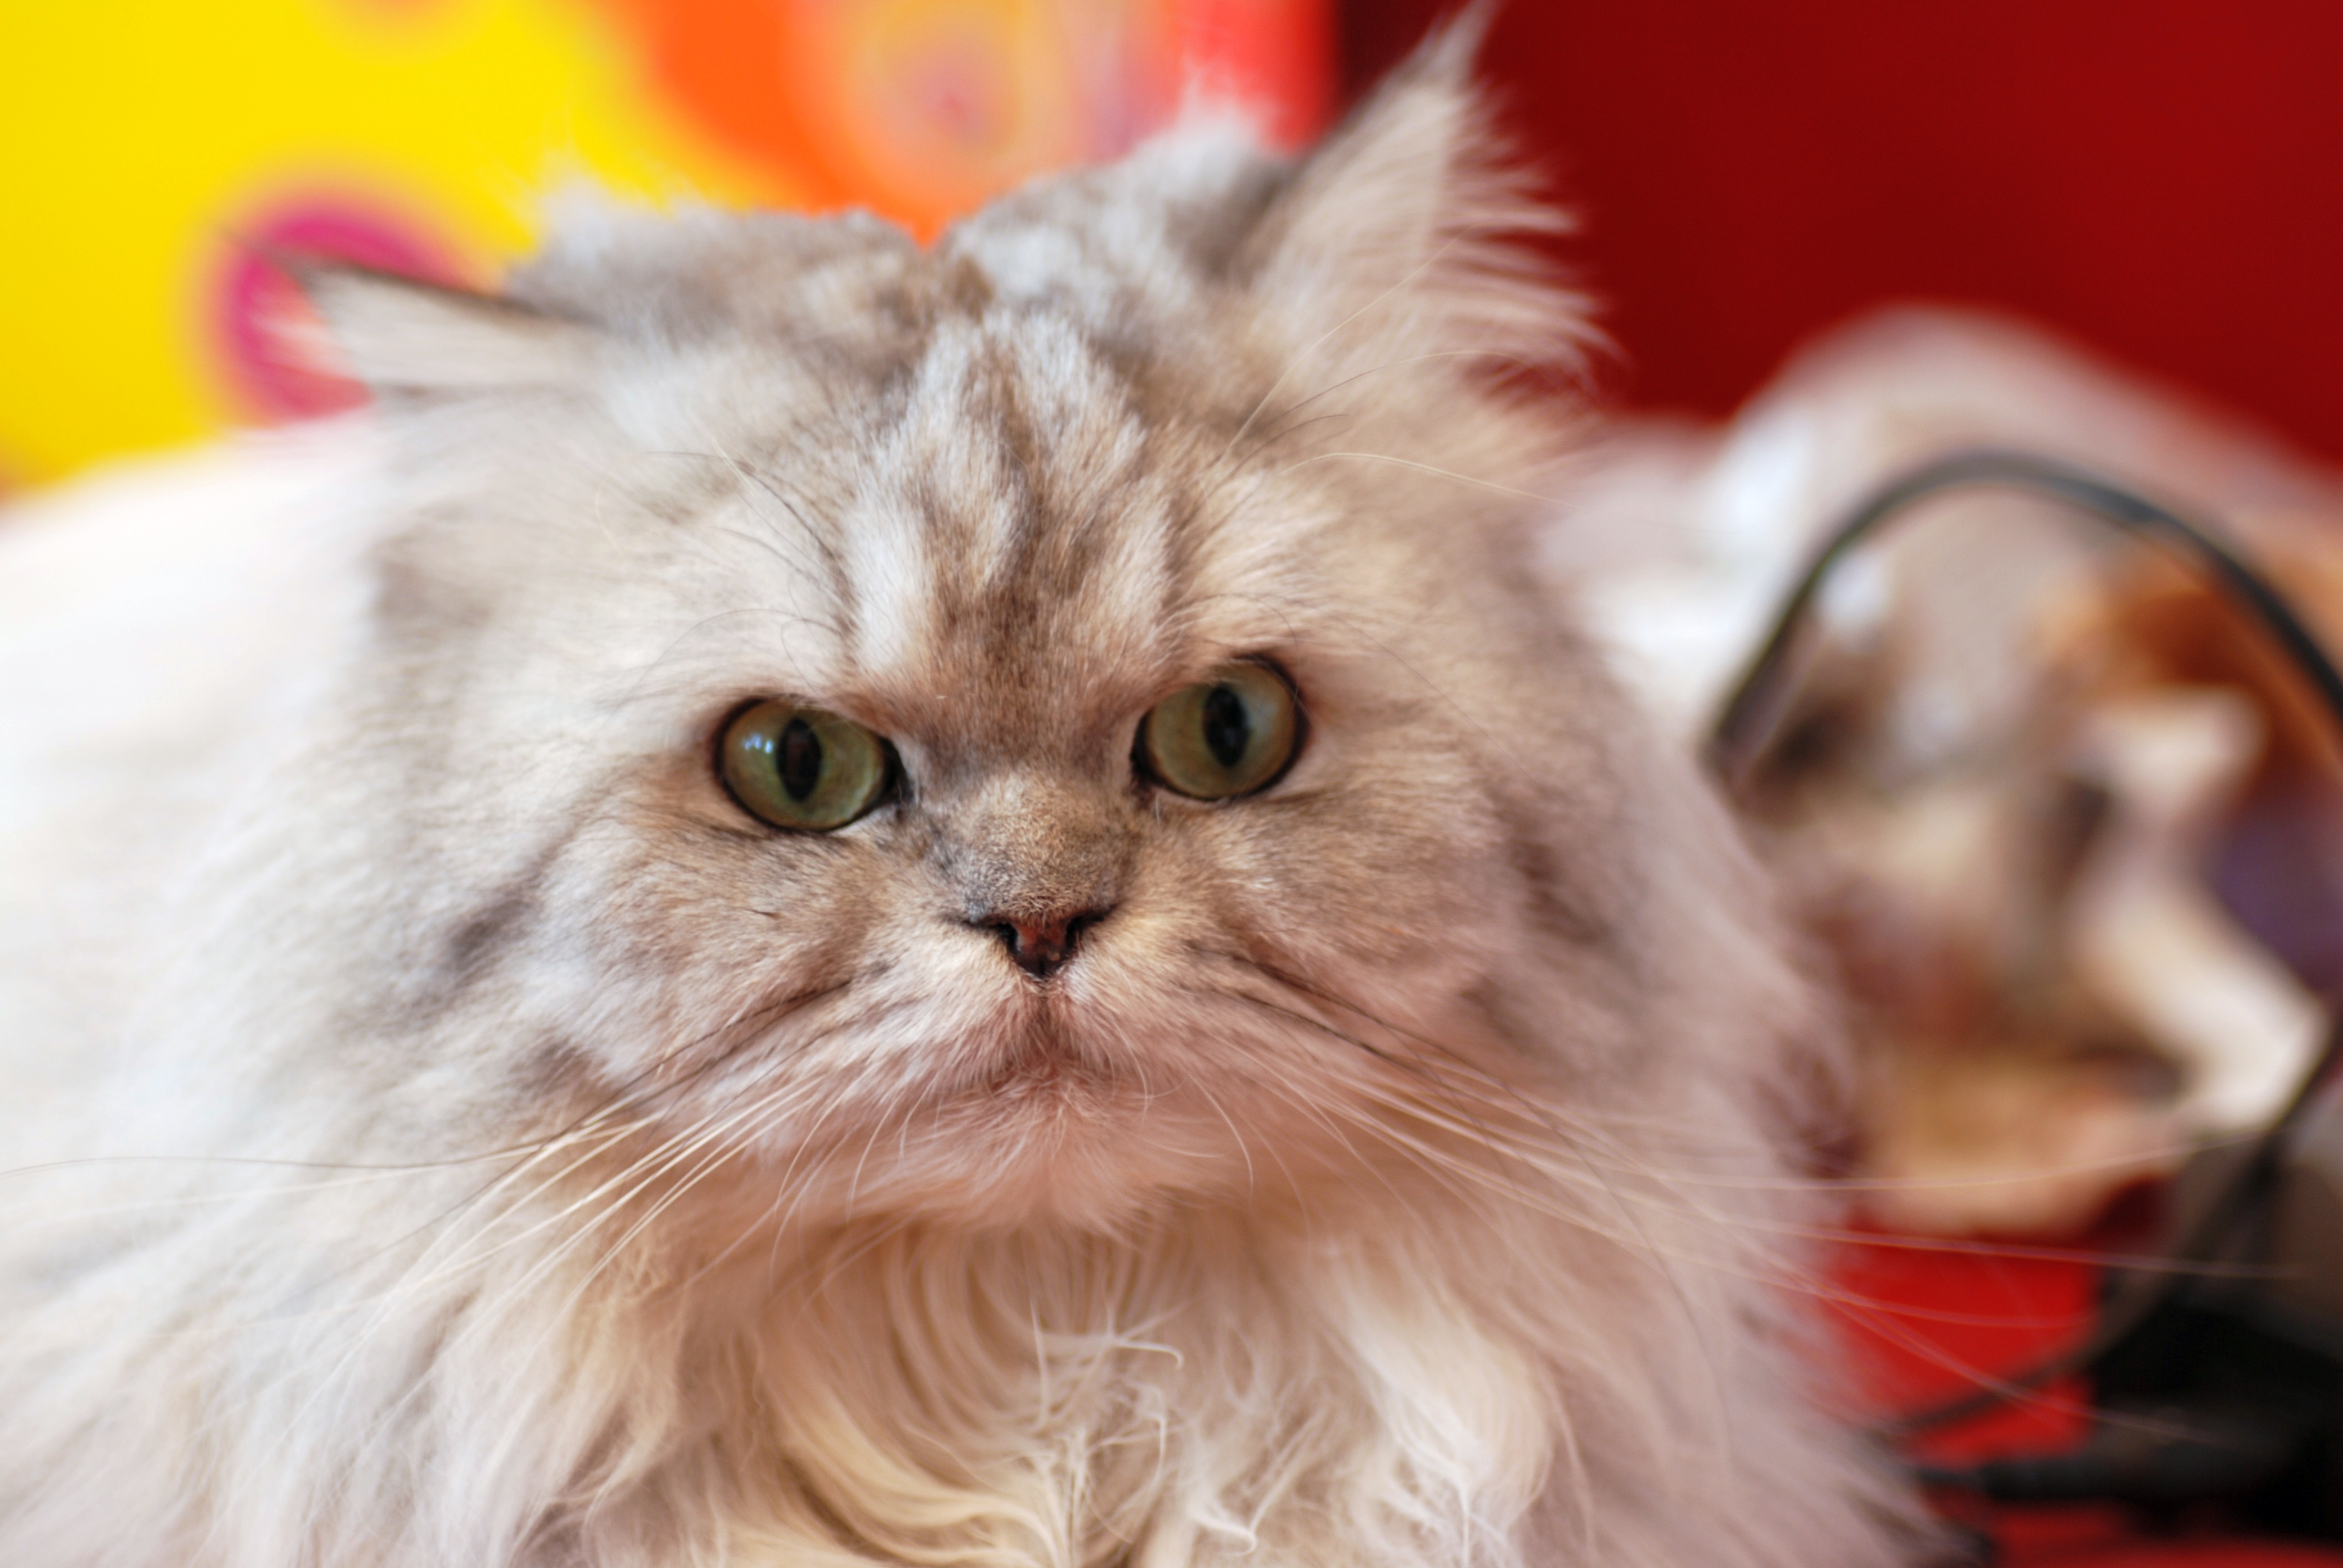
nature, animal, pet, kitten, cat, feline, mammal, nikon, pets, cats, whiskers, animals, vertebrate, chat, tamron, moscow, gato, f28, 90mm, russia, d80, chats, moskau, nikond80, moscou, marcello, persian, chinchilla, small to medium sized cats, cat like mammal, carnivoran, domestic short haired cat, domestic long haired cat, british semi longhair